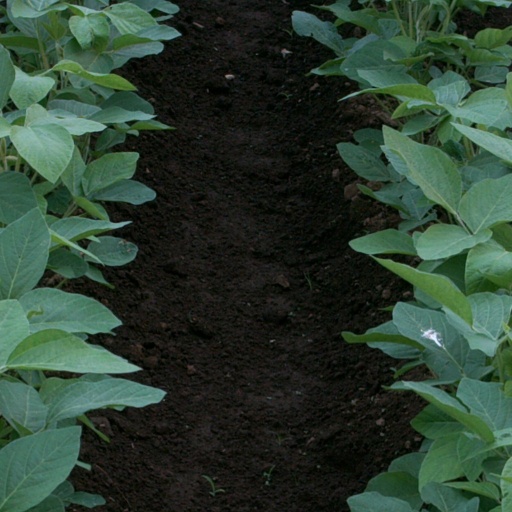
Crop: soybean